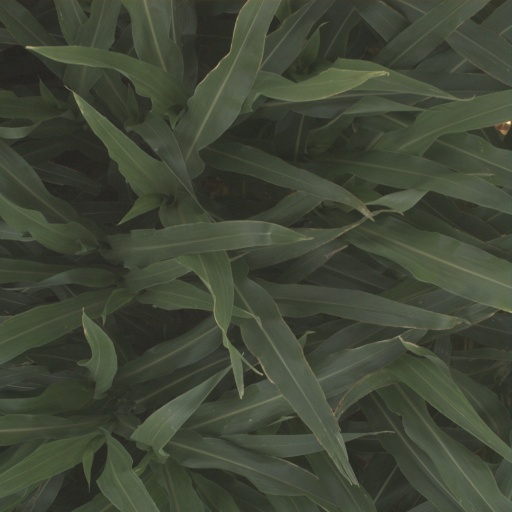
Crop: sorghum